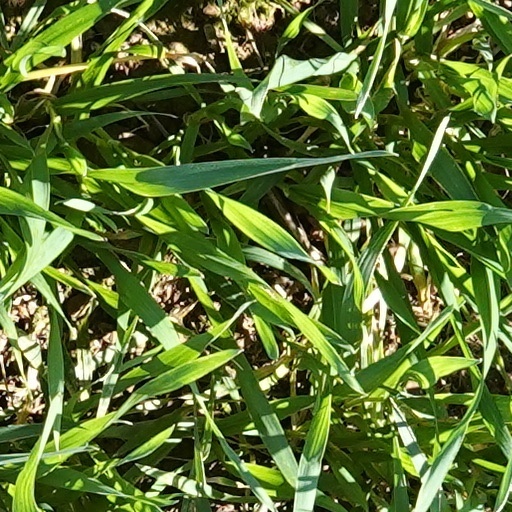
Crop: wheat